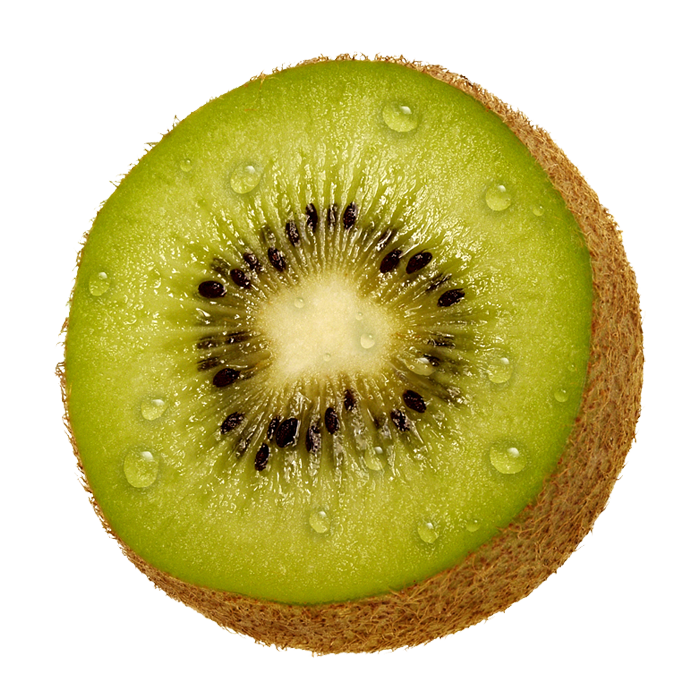
Label: Kiwi